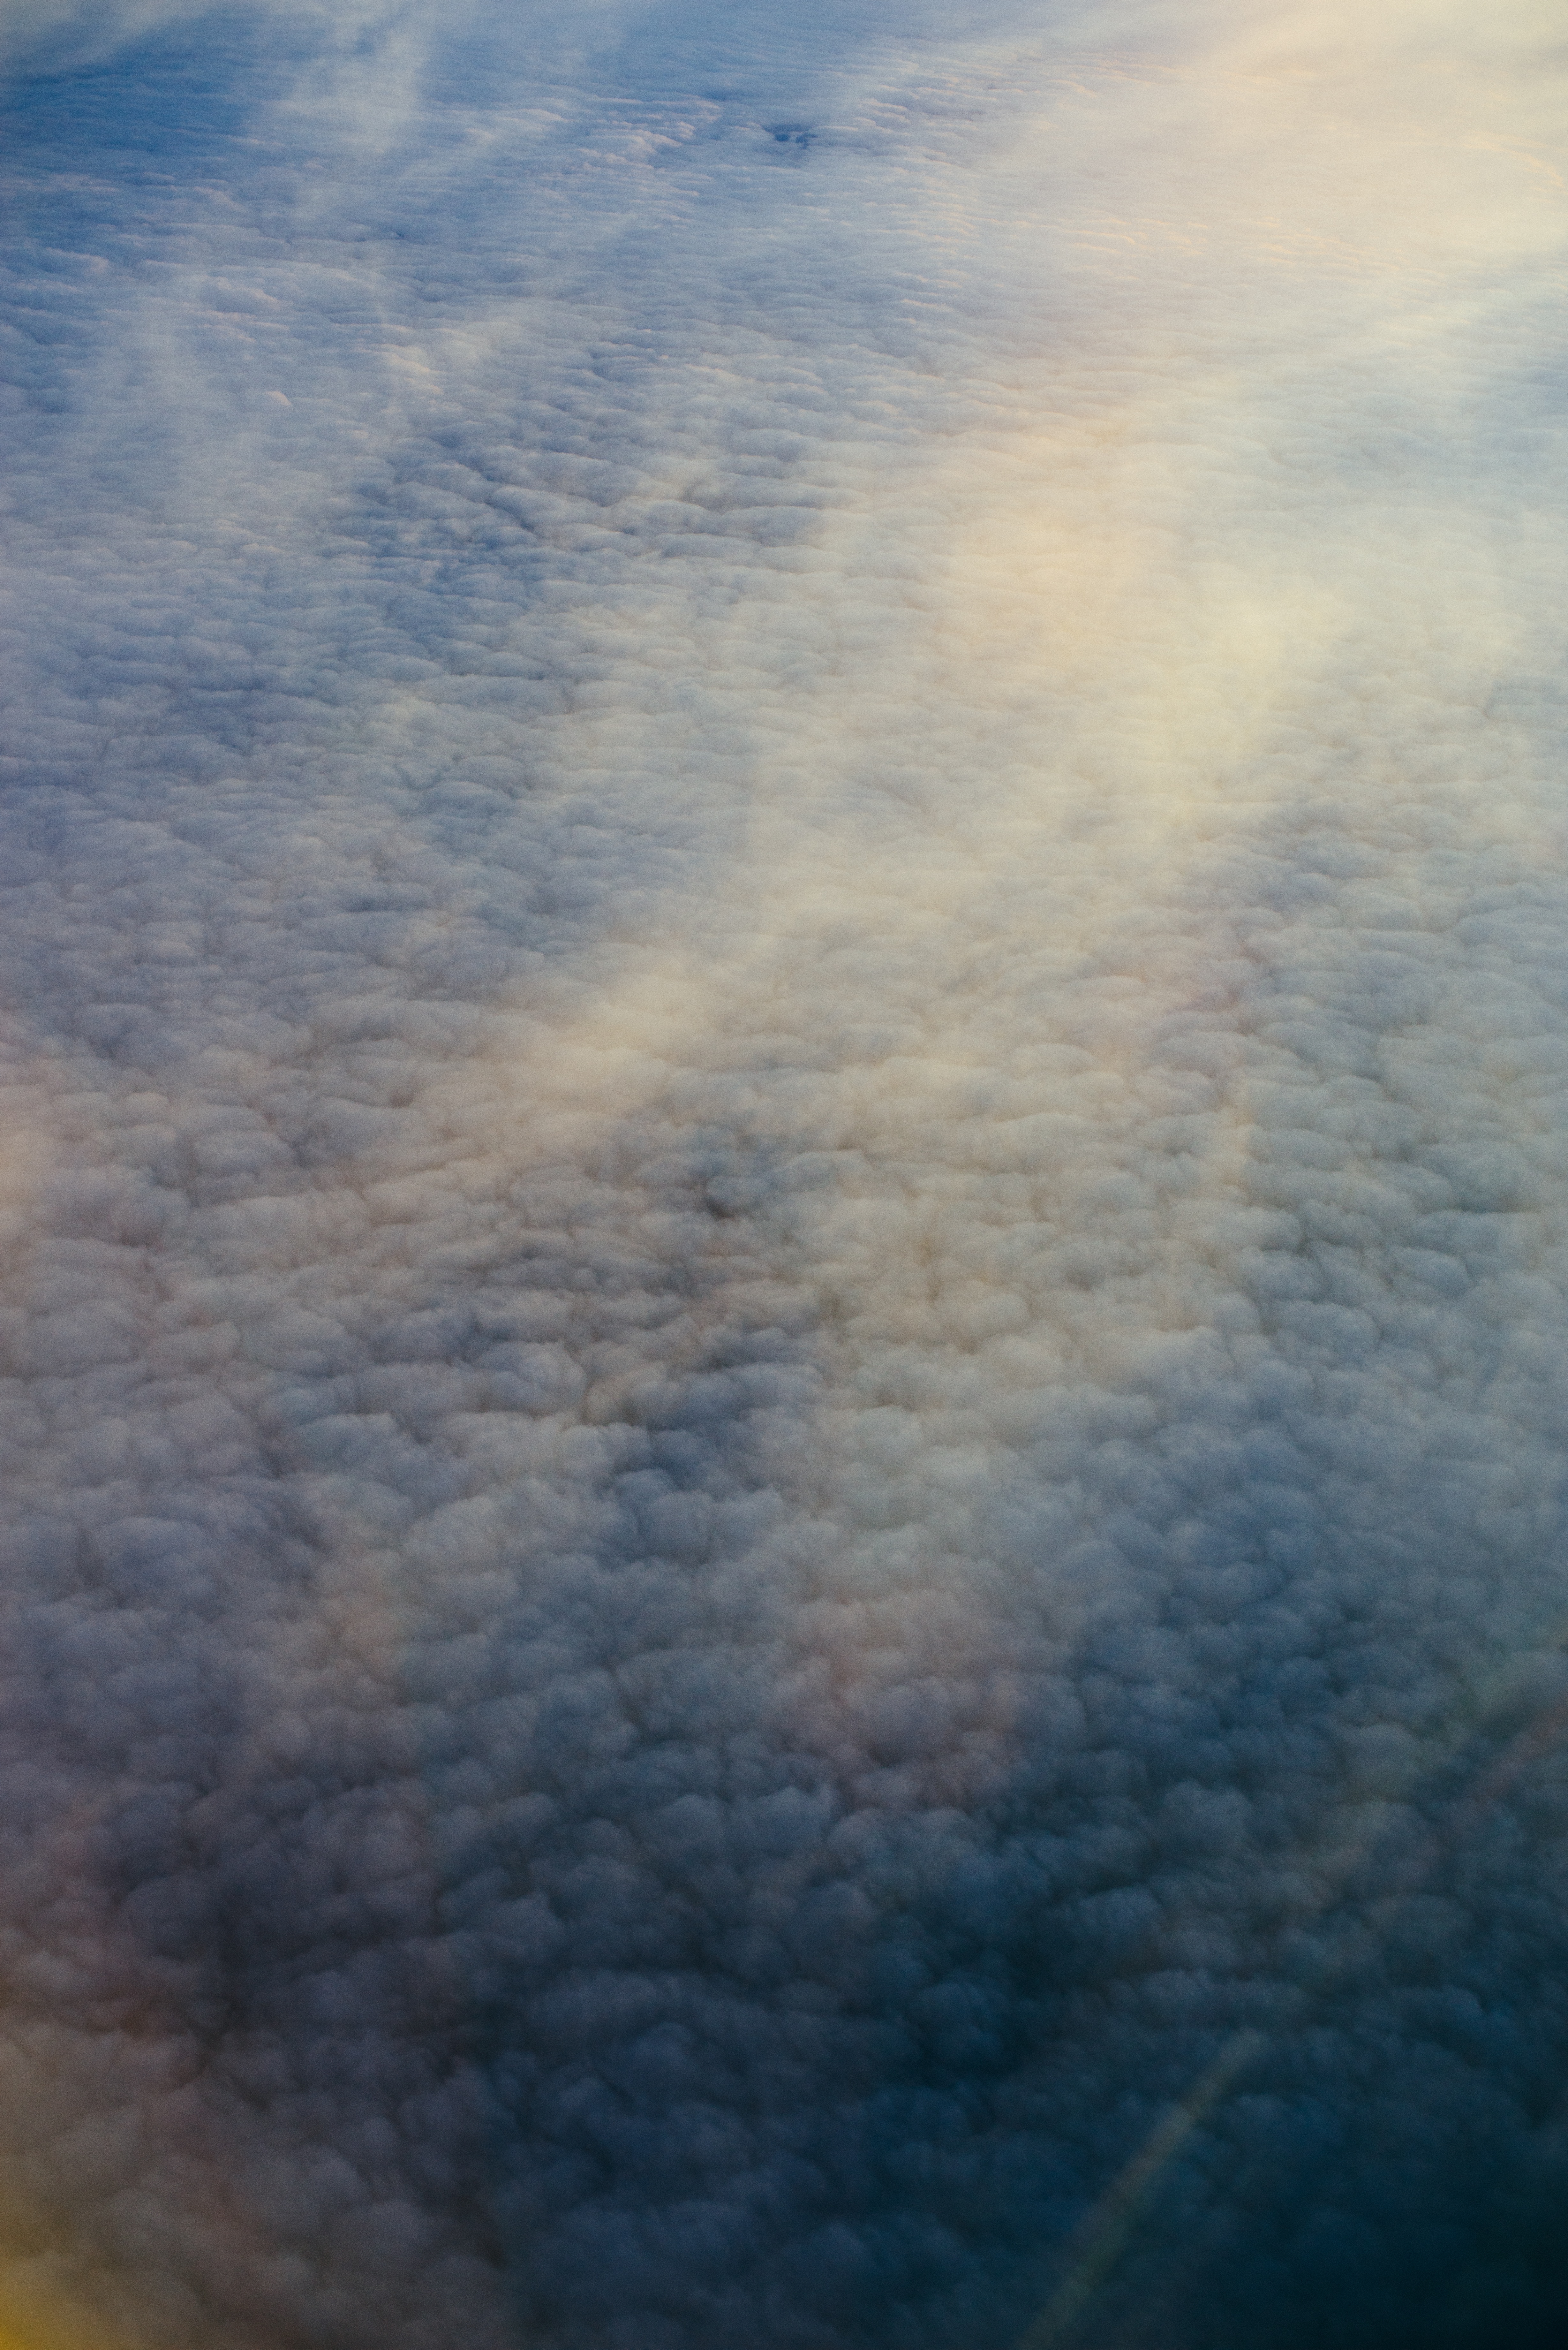
sea, horizon, cloud, sky, sunrise, sunset, sunlight, morning, texture, dawn, atmosphere, reflection, blue, meteorological phenomenon, atmospheric phenomenon, atmosphere of earth